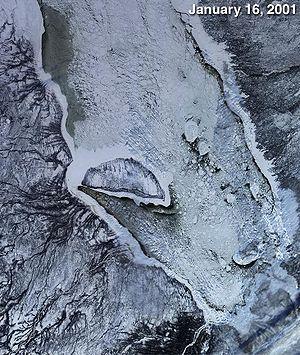
La baie James est un grand golfe prolongeant vers le Sud la baie d'Hudson au Canada. Elle est limitrophe des provinces de Québec et d'Ontario ; les îles dans la baie font partie du territoire de Nunavut.